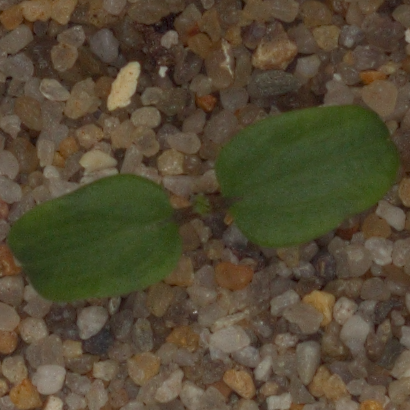
Label: cleavers